Rotary dial

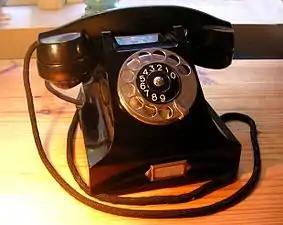
A 1931 Ericsson rotary dial telephone without lettering on the finger wheel, typical of European telephones. The "0" precedes "1".

A rotary dial typically features a circular construction. The shaft that actuates the mechanical switching mechanism is driven by the finger wheel, a disk that has ten finger holes aligned close to the circumference. The finger wheel may be transparent or opaque permitting the viewing of the face plate (number plate), either in whole, or only showing the number assignment for each finger hole. The faceplate is printed with digits, and often letters, corresponding to each finger hole. Digit 1 is typically set in the upper right quadrant of the dial front, then the numbers progress counterclockwise. A curved device, the "finger stop" is positioned in the lower right quadrant. Some dialing mechanism allowed the use of physical locking mechanisms to prevent unauthorized use. The lock could be integral to the telephone itself or a separate device inserted through the finger hole nearest the finger stop to prevent the dial from rotating.